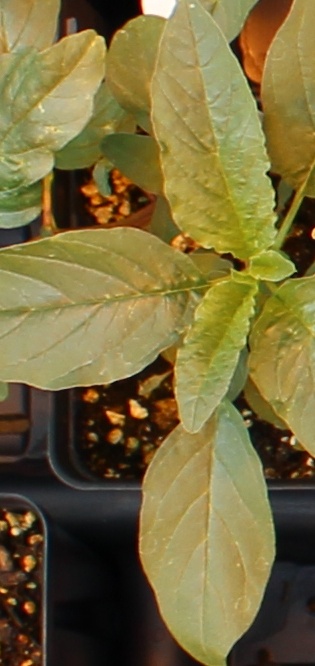
Label: Waterhemp